Numa Pompilius

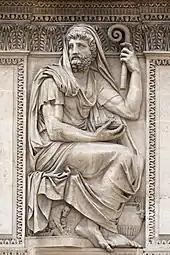
Numa Pompilius at the Louvre, by Jean Guillaume Moitte

After the death of Romulus, there was an interregnum of one year, in which members of the Senate exercised the royal power in rotation, each for five days in a row. In 715 BC, after much bickering between the factions of Romulus (the Romans) and Tatius (the Sabines), a compromise was reached, and the Senate elected the Sabine Numa, who was approximately forty years of age, as the next king.